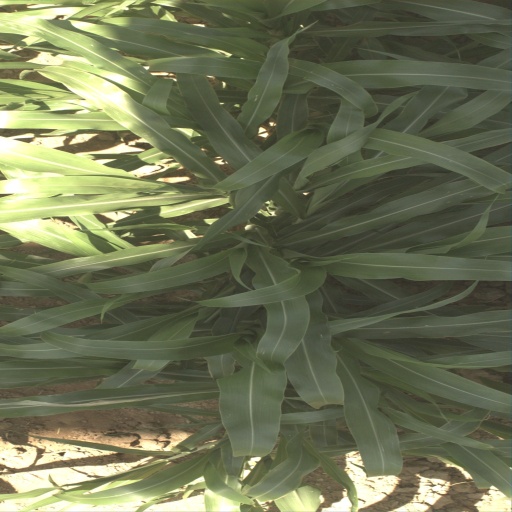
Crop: sorghum